Humayun Chaudhry

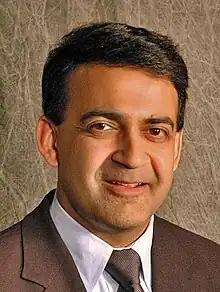

Humayun Javaid Chaudhry (born November 17, 1965) is an American physician and medical educator who is president and chief executive officer of the Federation of State Medical Boards (FSMB) of the United States, a national non-profit organization founded in 1912 that represents the 70 state medical boards of the United States and its territories and which co-sponsors the United States Medical Licensing Examination (USMLE). From 2007 to 2009, he served as Commissioner of Health Services for Suffolk County, New York, the state's most populous county outside New York City. In 2016, he was listed by Modern Healthcare magazine as one of the 50 Most Influential Physician Executives and Leaders.